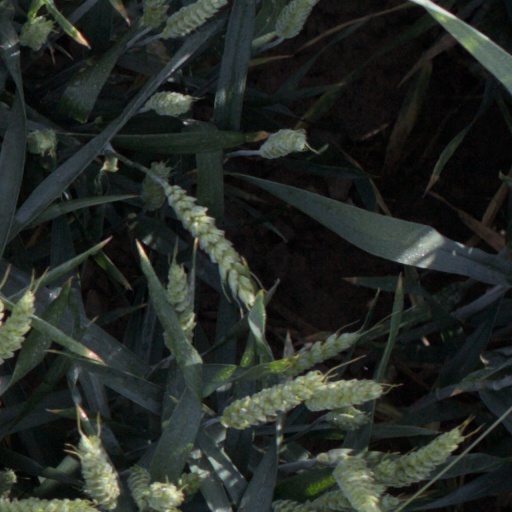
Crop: wheat